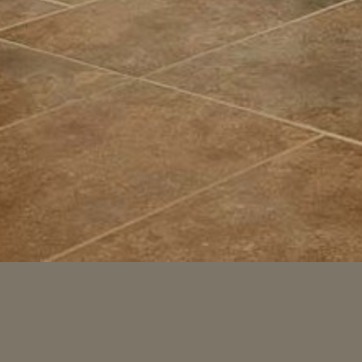
Material: tile